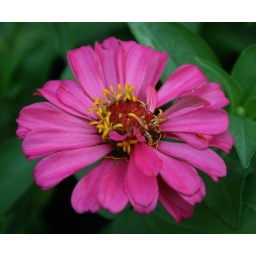
flower in pink